Ravnedalen, Kristiansand

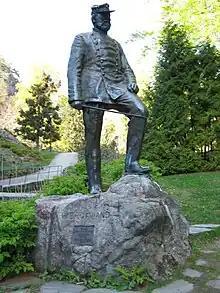
Statue of Major General Wergeland in Ravnedalen, by sculptor Gustav Lærum

In the 1880s and 1890s the area was used for public feasts. Today, Ravnedalen is one of Kristiansand's cultural sites, where concerts and other arrangements are held regularly. The location has a capacity of 5,000 spectators in front of the outdoor stage.